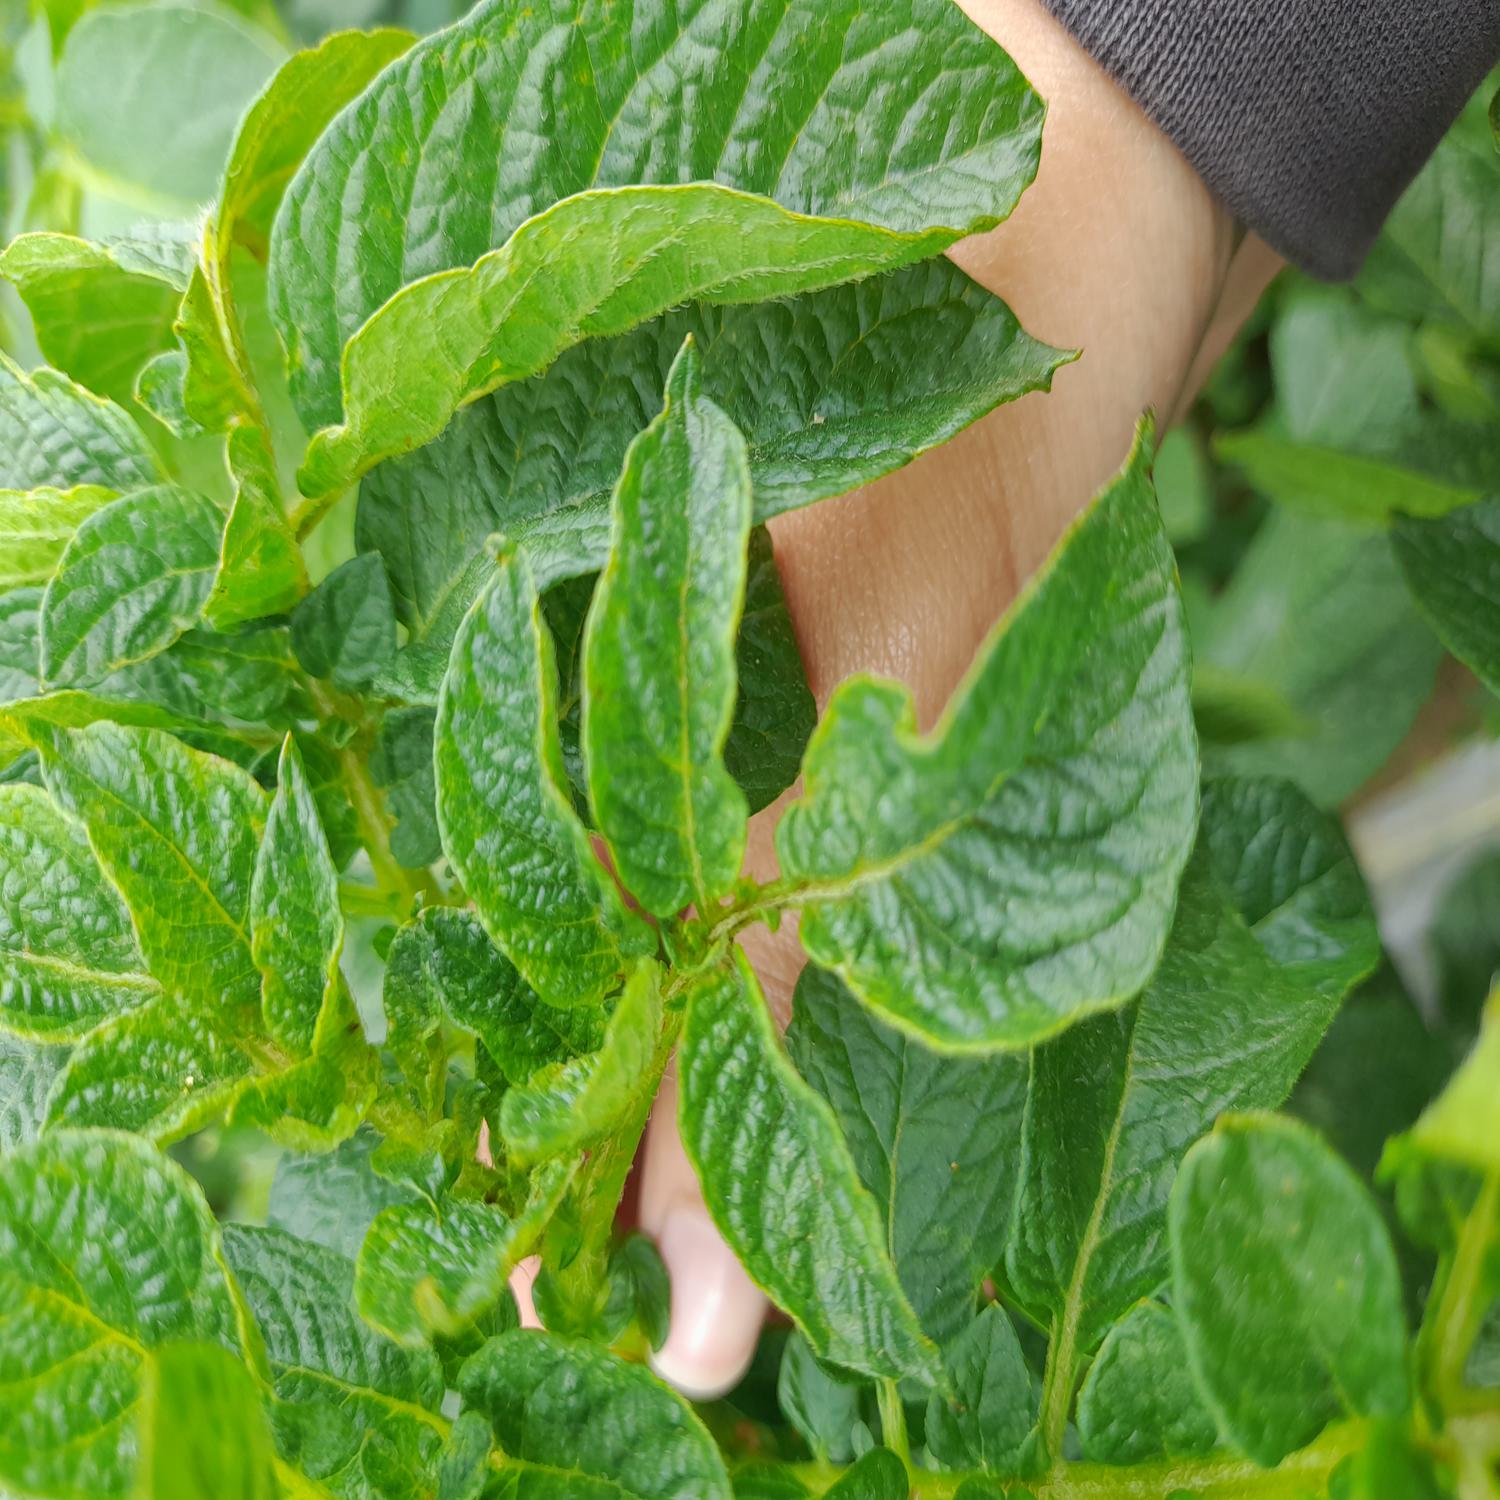
Etiqueta: Virus